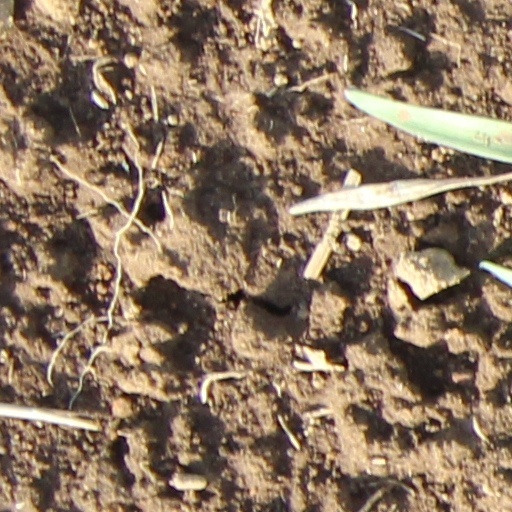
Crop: wheat